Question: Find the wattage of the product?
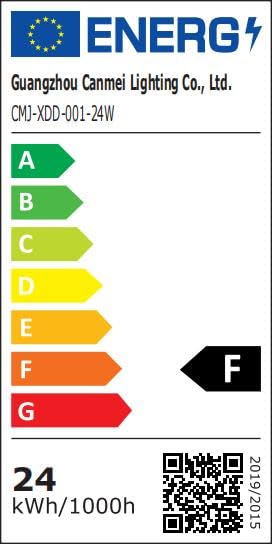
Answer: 24.0 watt